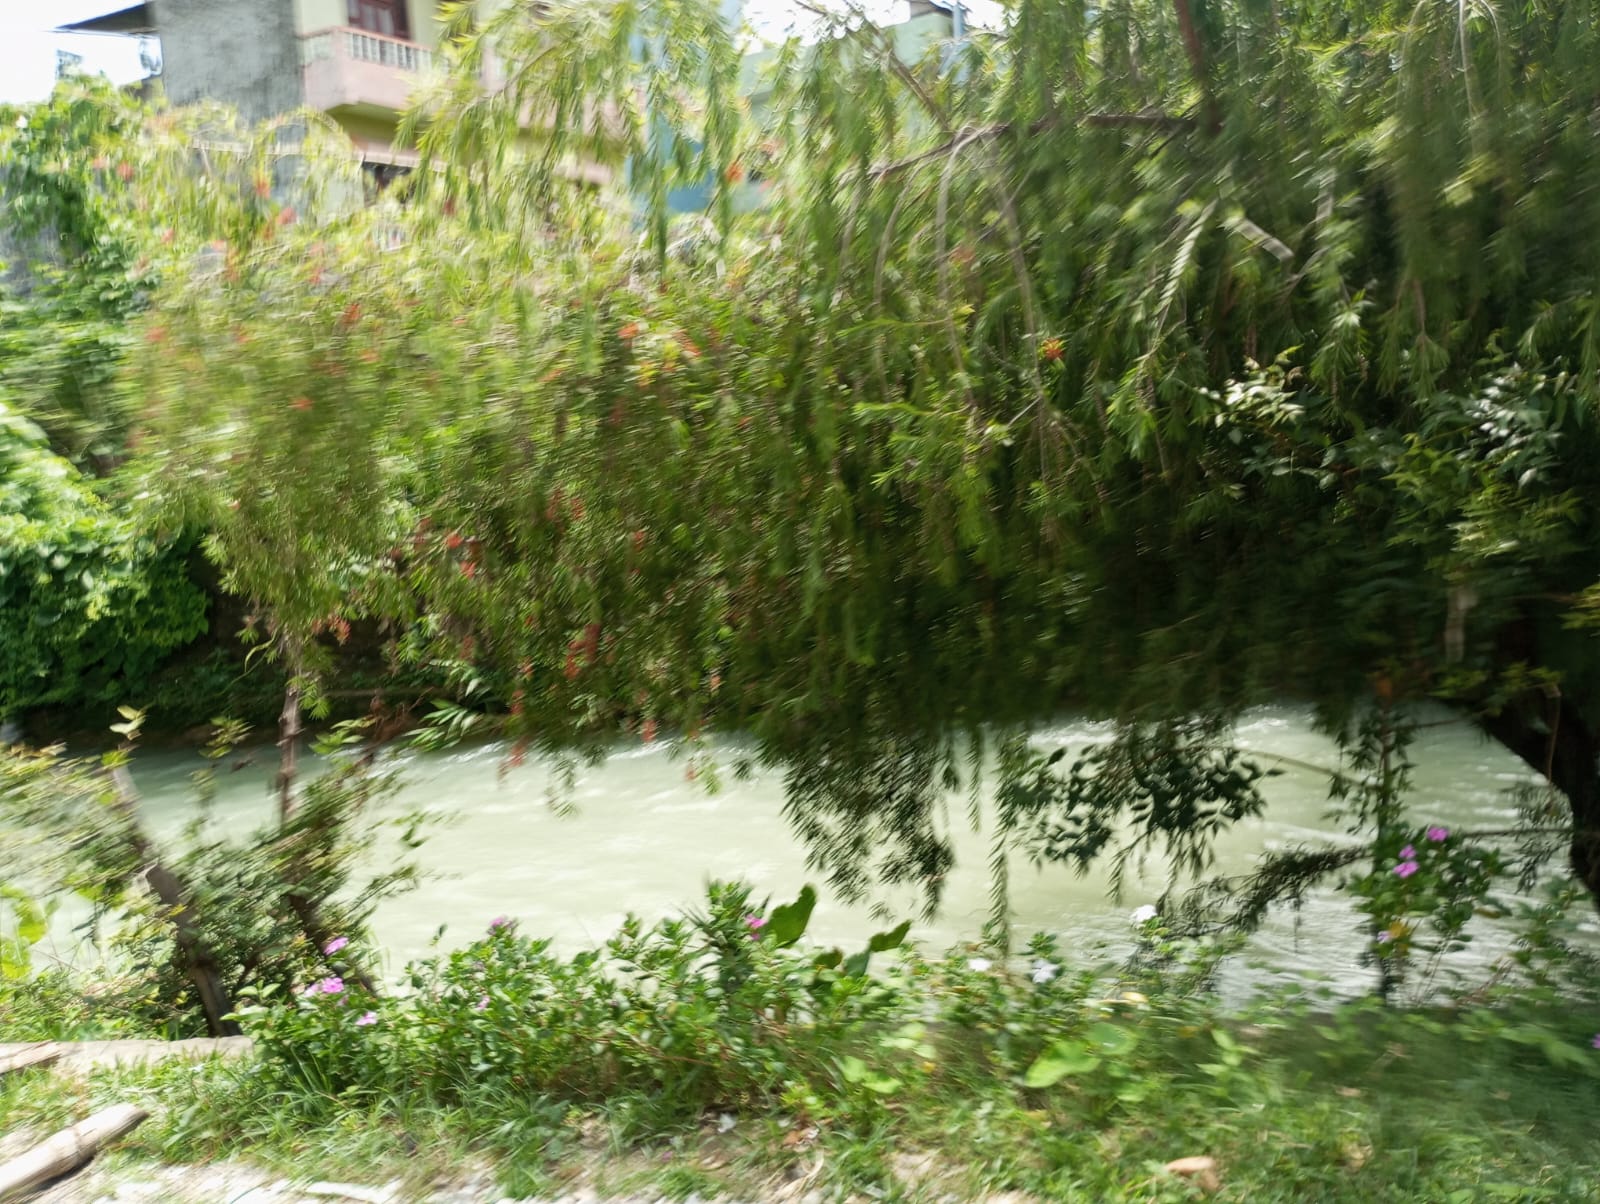
Heritage site: Narmadeshwor_Shiva_Temple